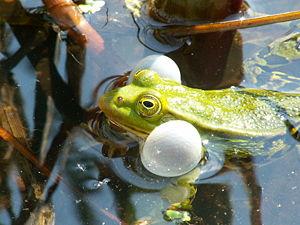
Pelophylax lessonae, la Petite grenouille verte d'Europe ou Grenouille de Lessona, est une espèce d'amphibiens de la famille des Ranidae. Elle fait partie du genre Pelophylax, des grenouilles vertes. cette espèce est la plus petite des grenouilles vertes d'Europe.